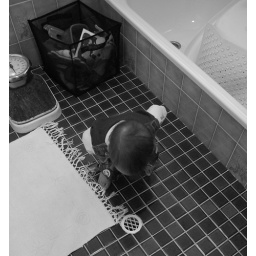
My son being very curious as to know what is in the bathroom floor waste.